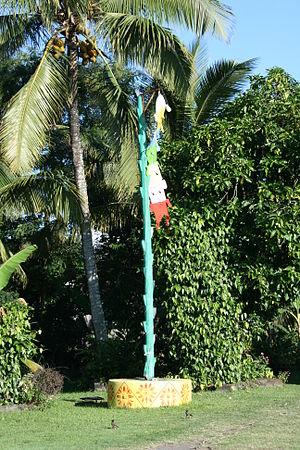
Vue du cody du temple du Colosse à Saint-André de La Réunion.
Nagour Mira est une divinité masculine du culte hindou honorée par les communautés d'origine tamoule que l'on trouve dans les Mascareignes, aux Antilles au Suriname et en Guyana. Produit du syncrétisme religieux autrefois à l'œuvre dans les colonies sucrières qui ont eu recours à l'engagisme pour se procurer de la main-d'œuvre agricole, elle n'est que rarement représentée sous des traits anthropomorphes, conformément à la tradition musulmane de laquelle elle est issue. Dans la cour des temples, elle est symbolisée par un mât surmonté d'une main ouverte et au bout duquel bat un pavillon aux couleurs vives durant les cérémonies religieuses.